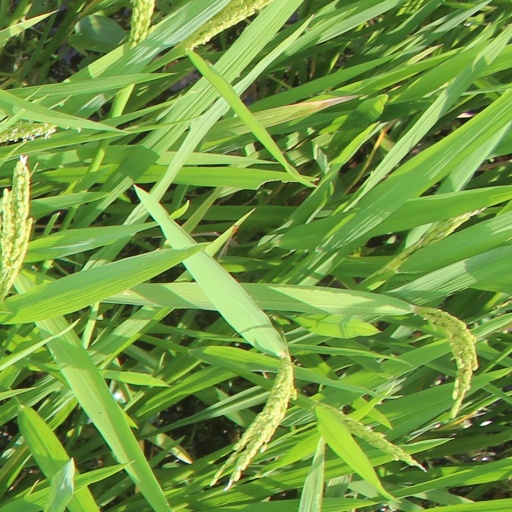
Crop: rice